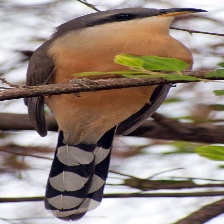
Species: MANGROVE CUCKOO
Scientific name: COCCYZUS MINOR